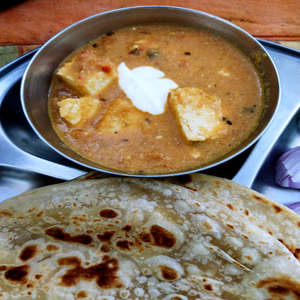
Dish: paneer